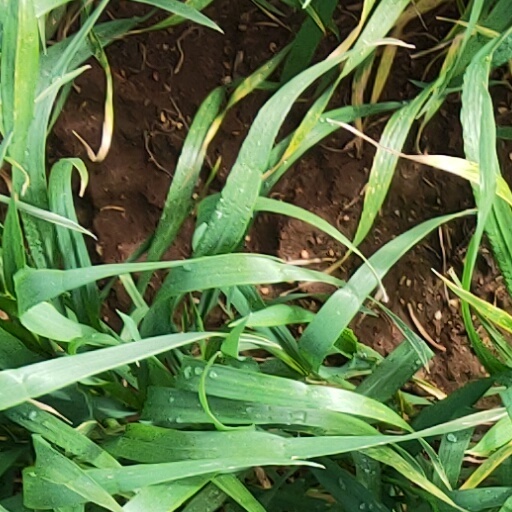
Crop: wheat